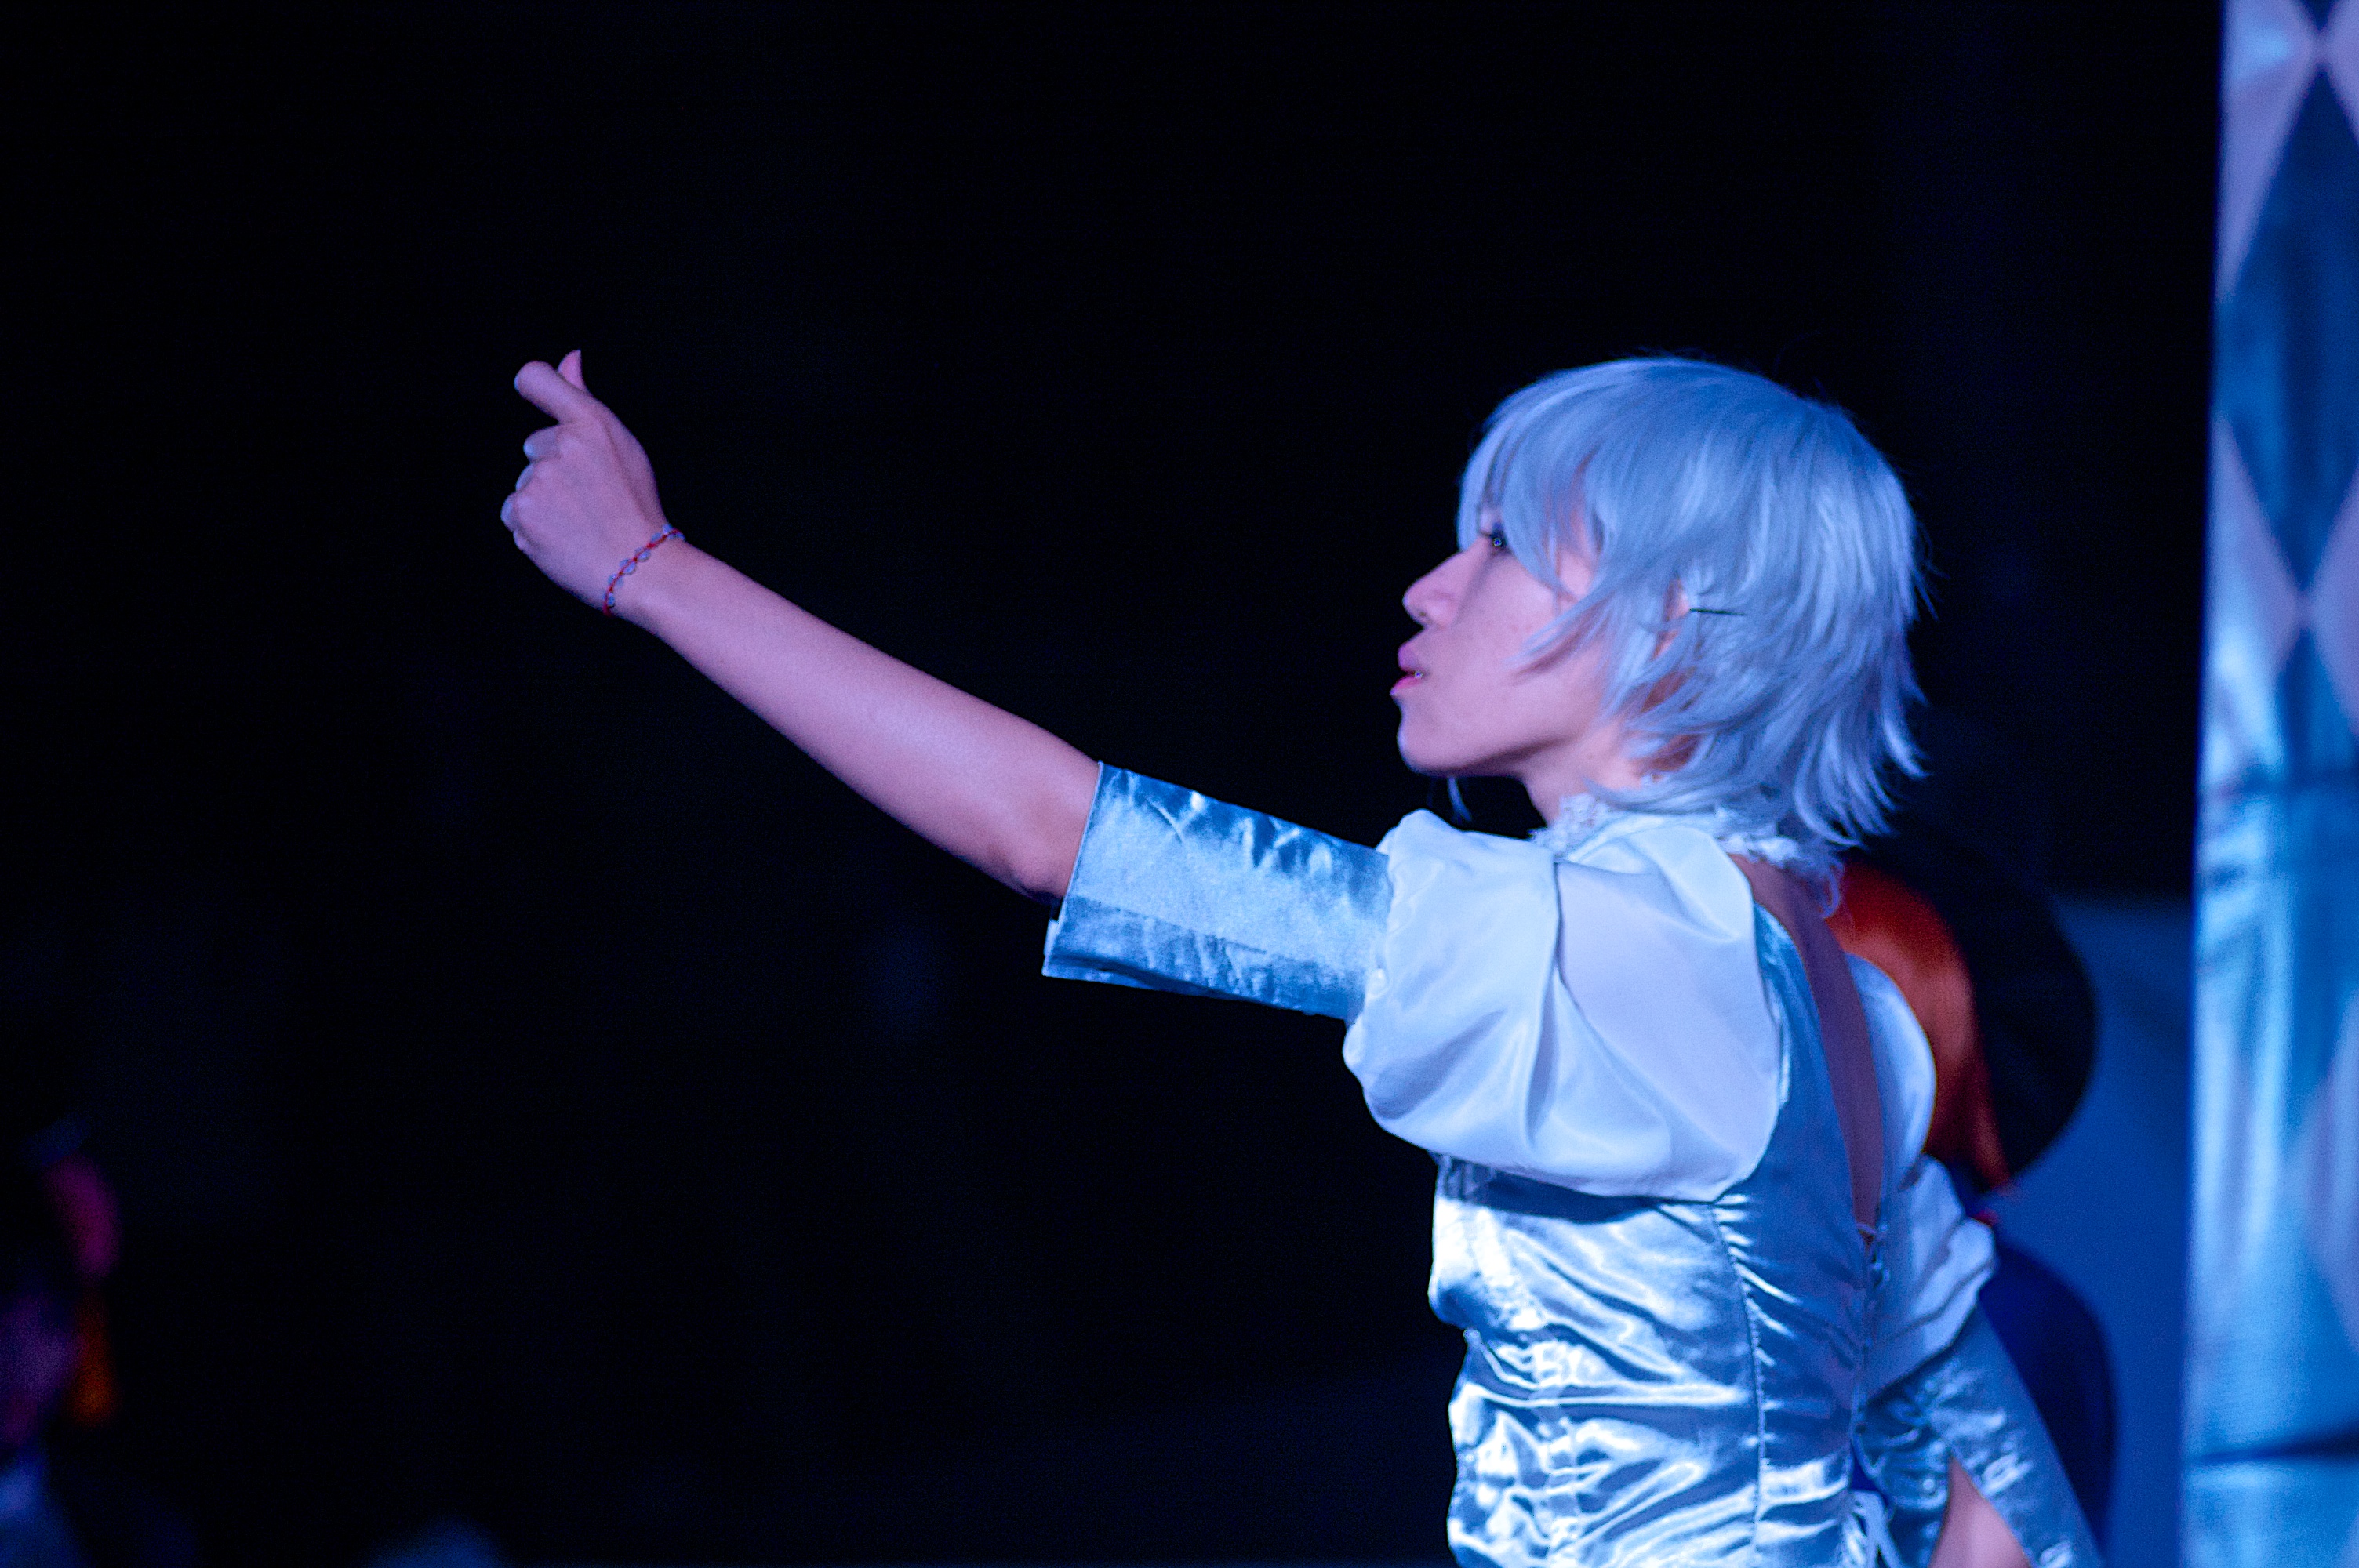
night, play, concert, band, student, blue, performance art, stage, performance, university, singing, collage, china, guangzhou, entertainment, performing arts, musical theatre